Shiphay

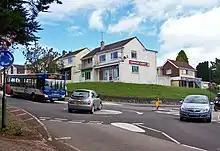
Shiphay

Shiphay is a district in the north of Torquay. It has a population of about 6,000 and is the location of two grammar schools, three primary schools, the District Hospital, many fields, and Torquay’s fire station. The ward is called Shiphay-with-the-Willows and at the 2011 census had a population of 9,525. Being mostly built-up there is little to attract the tourist, though Cockington and other attractions are within easy reach.